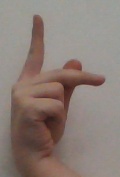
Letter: dha